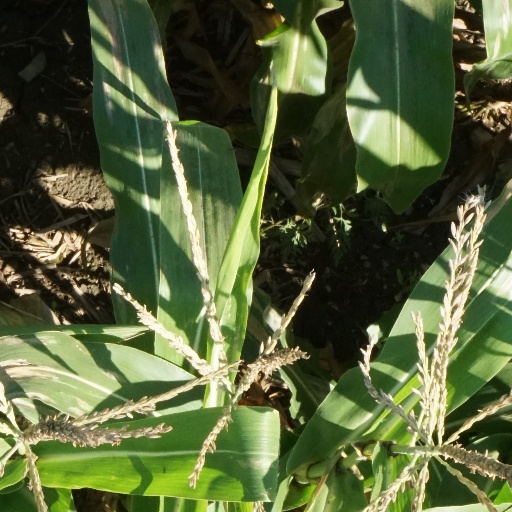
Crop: maize; corn